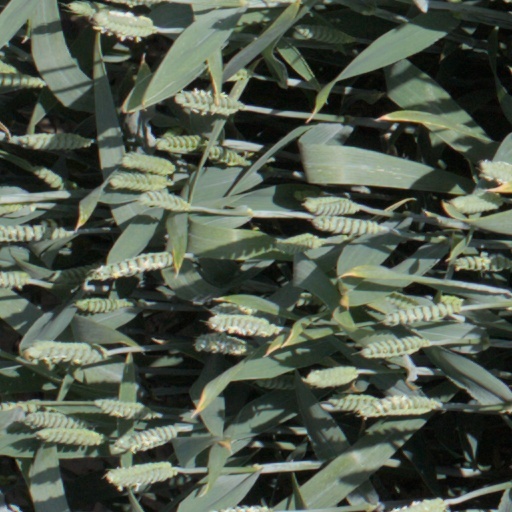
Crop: wheat